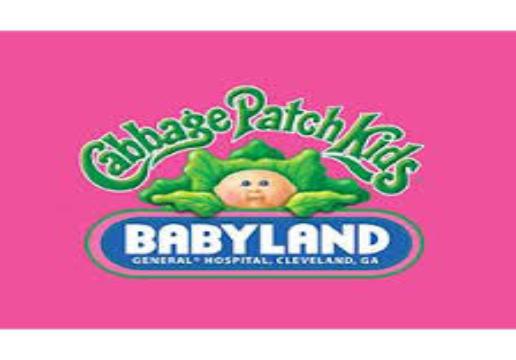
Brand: Cabbage Patch Kids
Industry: Leisure